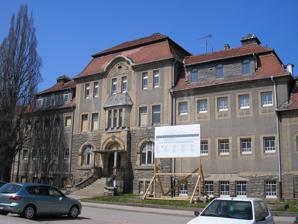
Building: Stadtbad Gotha
Country: Germany
Year built: 1909
Stadtbad Gotha under renovation Gotha Public Baths ( German : Stadtbad Gotha ) is a listed historical building of the Art Nouveau era. Centrally located on the northern fringes of Gotha ’s old town, it was completed in 1909. After prolonged use, the original building was closed in the 1980s due to its dilapidated state. In 2007 the baths underwent a thorough restoration, modernisation and expansion programme, the resultant surface area being more than twice that of the original building. The baths were reopened in 2014. History Gotha's historical Public Baths date back to 1905–09, a time when similar bathing facilities were being put up across Germany. Gotha's baths were designed and built under the supervision of Wilhelm Goette, the town's head of municipal planning. In common with public baths in other towns, those in Gotha consisted of a swimming hall , sauna as well as baths to wash in. The baths are Historicist in style, with strong Art Nouveau influences. The restoration of the complex has created barrier-free facilities for families, schools and swimming clubs, as well as additional health and fitness and therapy treatments. As was the case in the original structure, the swimming hall remains at the heart of the complex. Other historical parts of the building, such as the domed sauna rooms, have been integrated into the modern design. A new sauna has been added, as have a competition-level 25 metre sports pool and a beginner's pool. Architect Nils Meyer, of Veauthier Meyer Architekten, Berlin, led the design and comprehensive renovation and extension of the baths, which received several architectural prizes. Arc Nova also carried out supervisory work and quality control . Swimming pool at the Stadtbad Gotha While initial projections placed the cost at around 12 million euros, the final cost turned out to be around 19 million, making it the largest infrastructure project in Germany since German reunification ; the project took 23 years to go from initial planning to final completion, and was organised by a team of 30 people. Layout The extensions to Gotha's historical public baths have been designed in a clear but restrained architectural style. New parts of the building have been laid out in a linear fashion to the west and east of the historical swimming hall, which is set back from the historical building façade facing Bohnstedtstrasse. Linked by a new large staircase, the interior's principal spaces comprise the historical swimming hall with therapy pools and the new swimming hall, with its beginner's and children's pools as well as its main pool for both competition and recreational use. The main entrance to the original building on Bohnstedtstrasse remains the entrance to the newly restored baths. The oval vestibule, with its historical staircase and new lift, accesses both the upper floors and the changing area on the upper ground floor, from which the swimming pool can also be accessed. Synthesising old and new into a unified whole proved a challenge in many regards, in particular bringing the old buildings up to today's standards in terms of structural engineering and building physics, as well as acoustic and energy requirements. The same was true of fire safety and, in particular, updating the pool's technical facilities. From a design standpoint, the challenge lay in creating contemporary interiors that nonetheless harmonised with the building's historical context. Lighting and the careful use of colour were an important means of achieving this. The building extensions are of ferro-concrete construction. Ferro-concrete supports hold up pre-stressed, single-span concrete girders 20 metres wide and 1.4 metres high. The roof consists of plywood boards covered with insulated flat roofing material . Much care was taken to assess and restore the roof beams in the old buildings. References